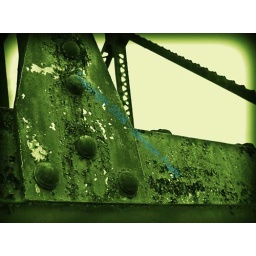
A deteriorating railroad bridge in Denali National Park, Alaska.